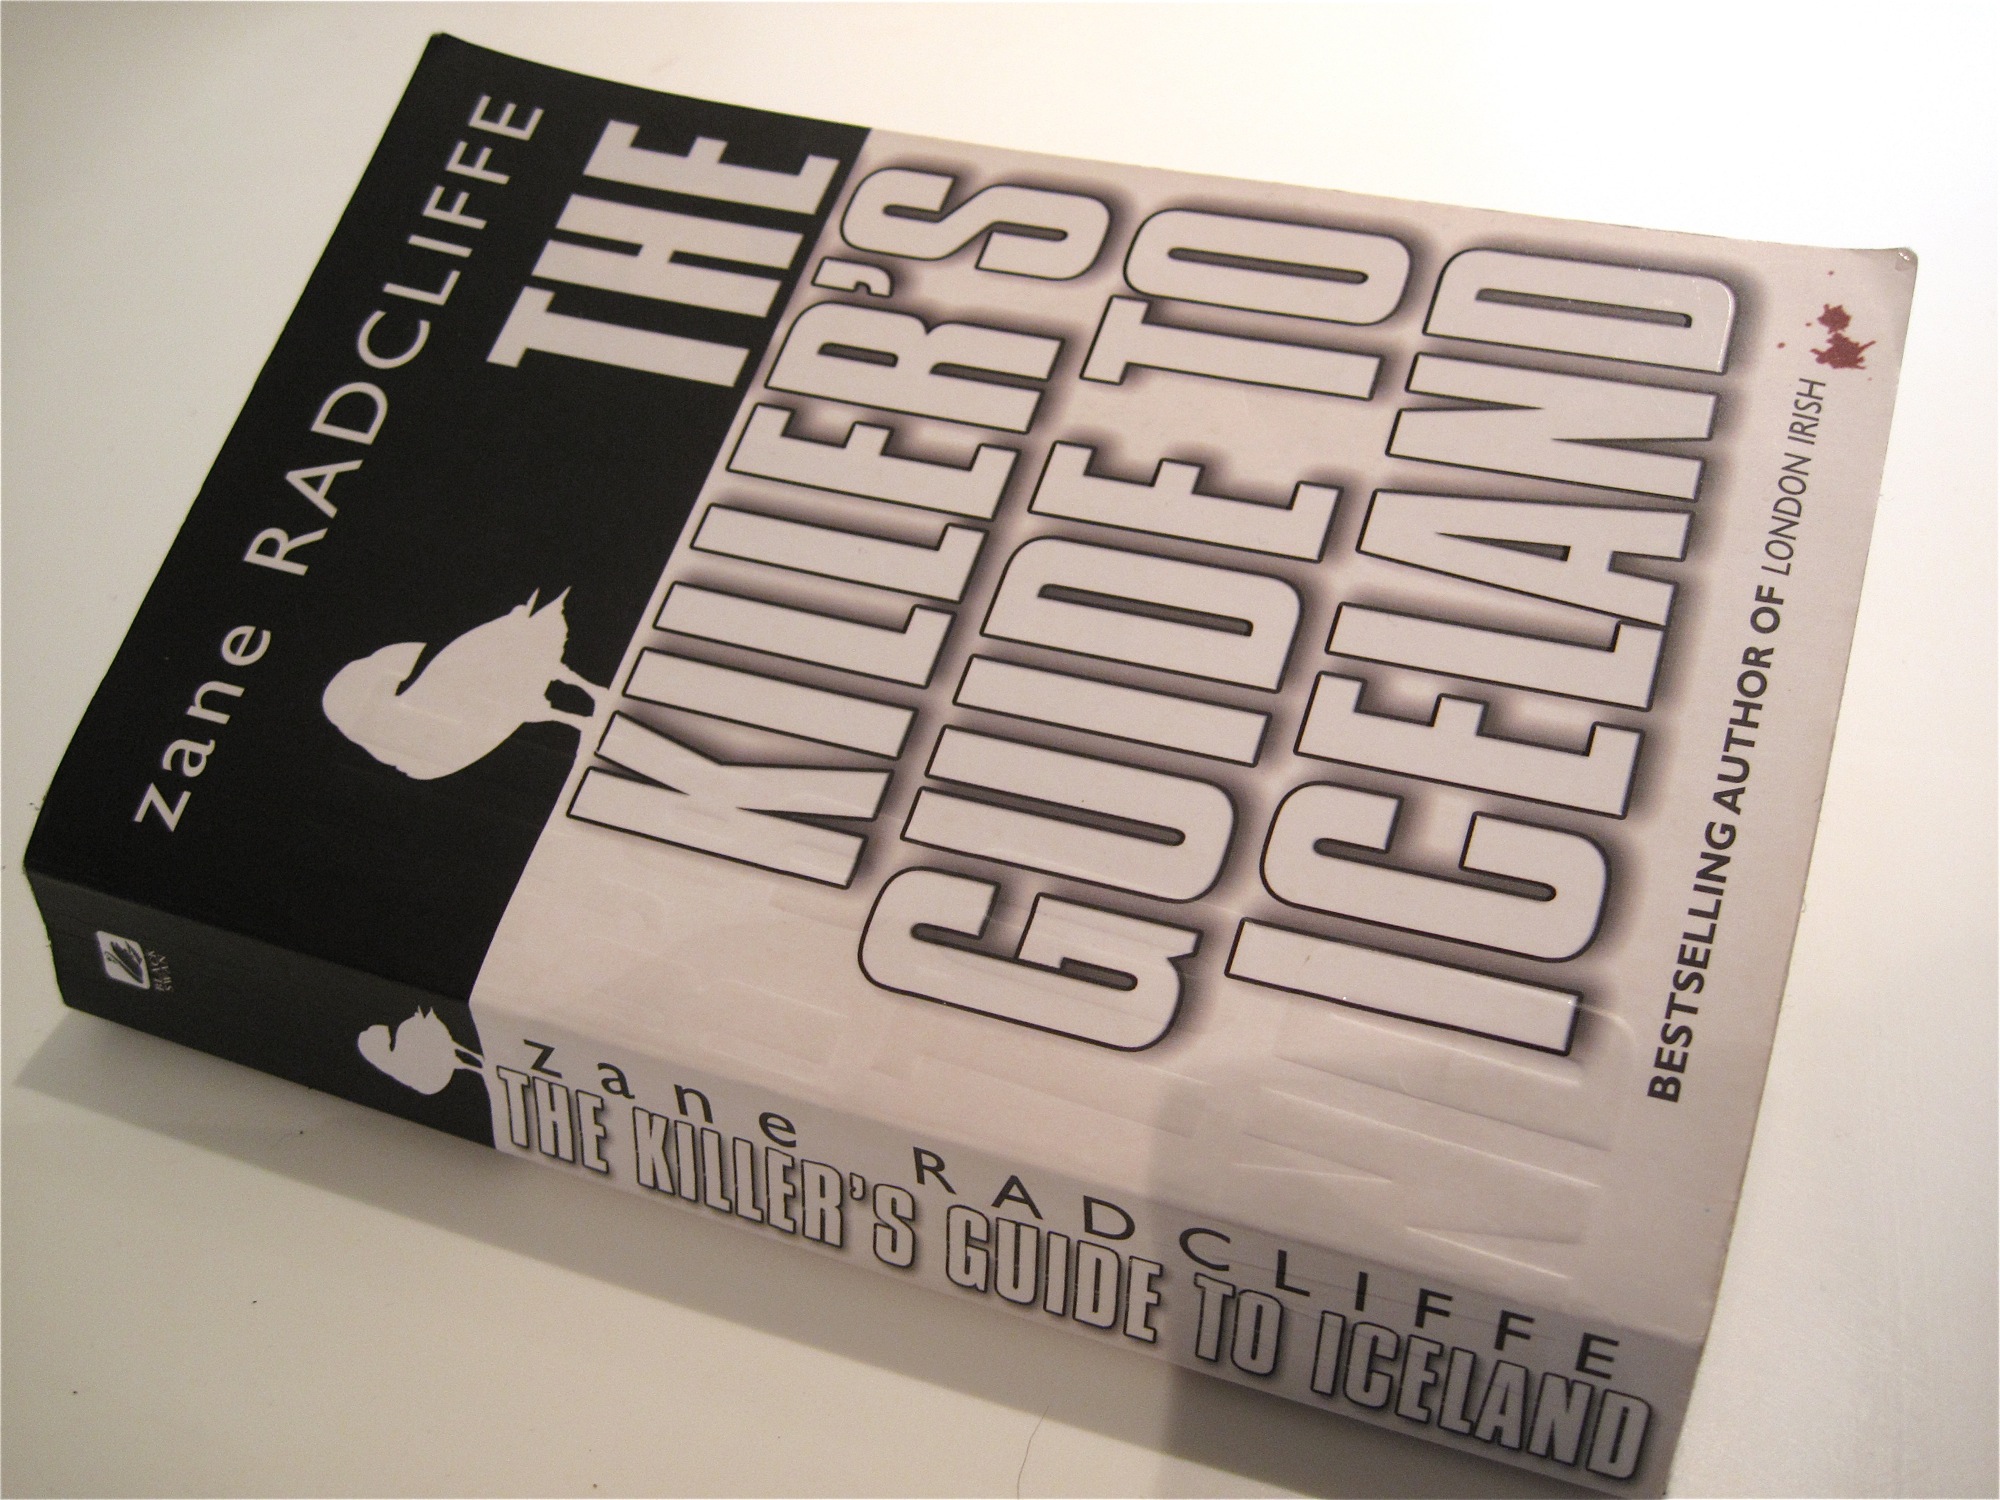
iceland, brand, font, design, eye, organ